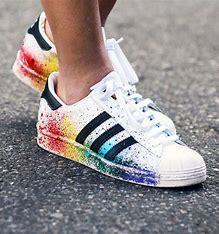
Brand: Adidas
Model: Superstar